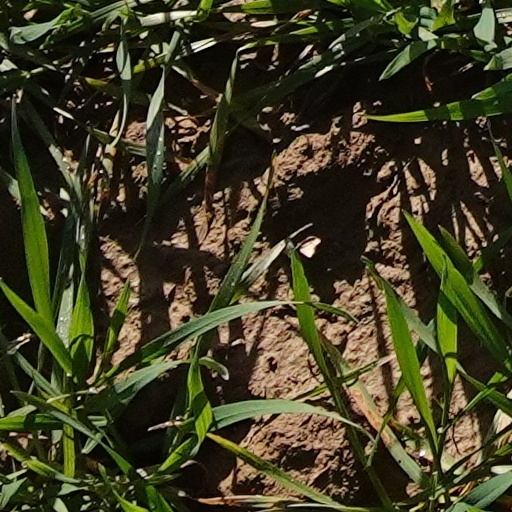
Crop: wheat